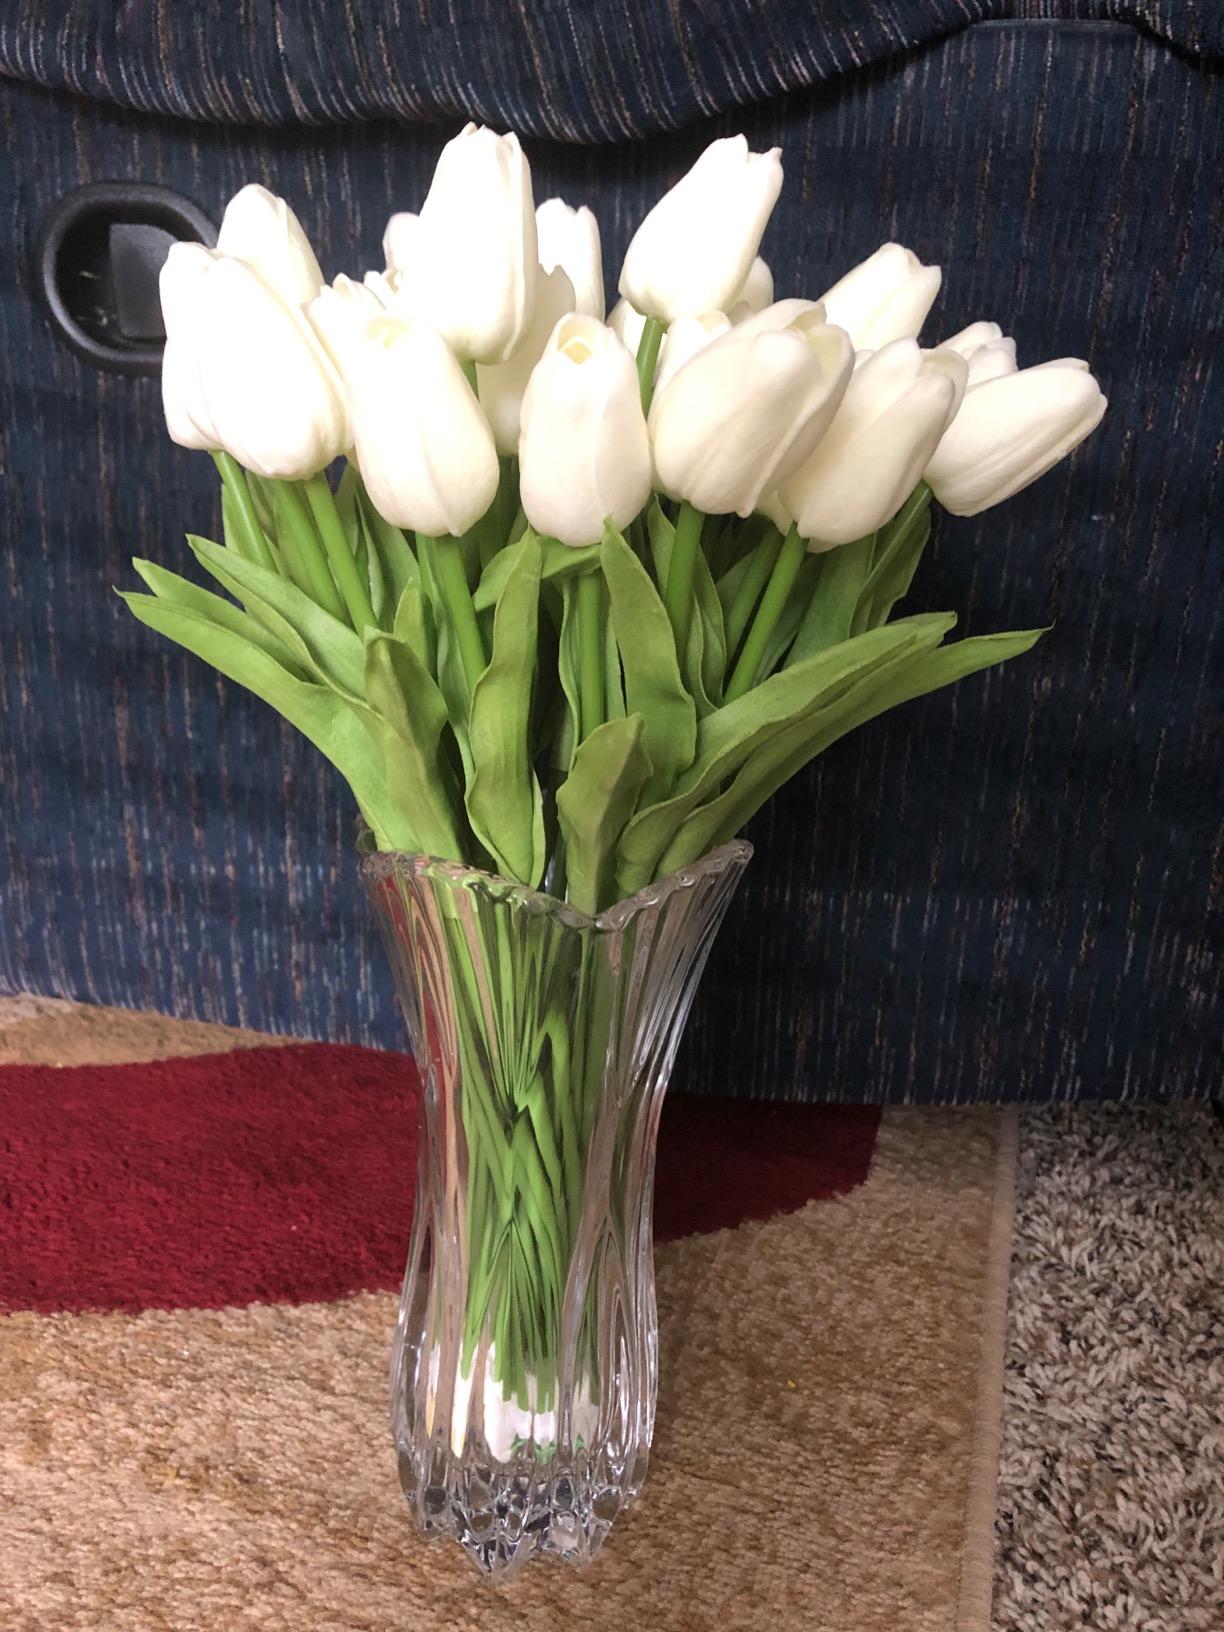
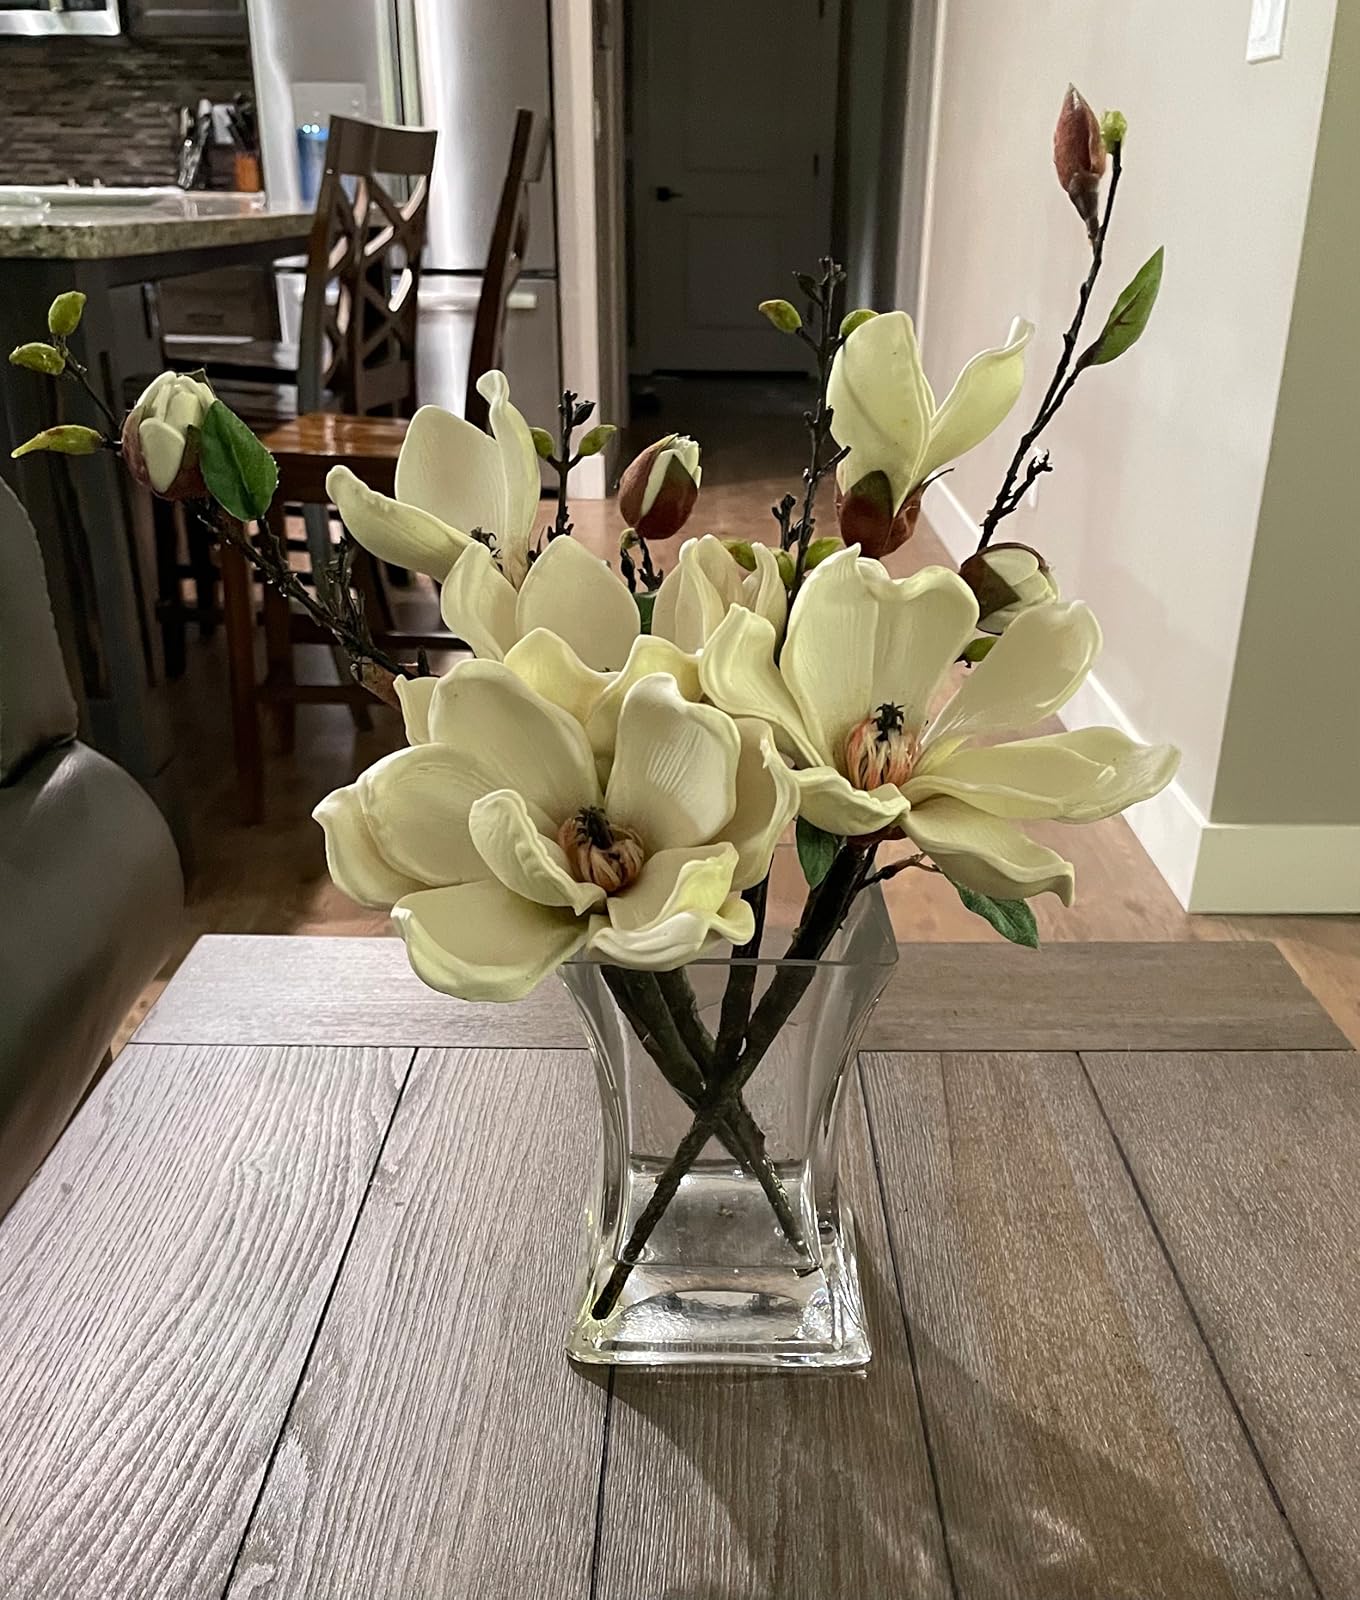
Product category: vase
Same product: no